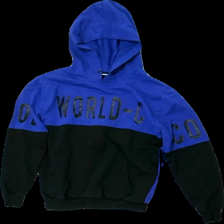
View: front
Type: Hoodie
Category: Ladies
Brand: Not in the list
Colors: Black, Blue
Material: 100% Cotton
Cut: Regular
Size: 164
Stains: Minor
Damage: hole
Damage location: top center
Damage 2: stains
Damage 2 location: top center
Damage 3: hole
Damage 3 location: bottom right
Price range: <50
Recommended usage: Recycle
Description: hoodie with print